Marnardal Station

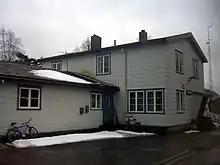
The station building

Marnardal Station is a station on the Sørlandet Line, located from Oslo Central Station at an elevation of above mean sea level. The station features a passing loop with two side tracks. The main passing track is long.